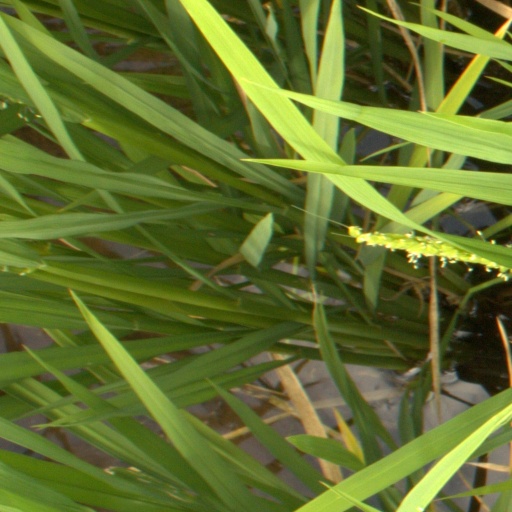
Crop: rice